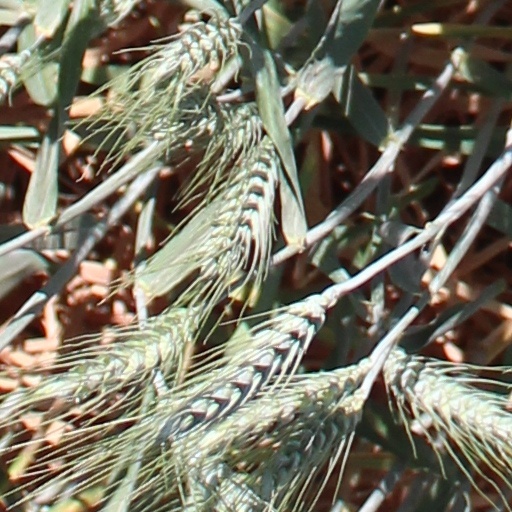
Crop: wheat